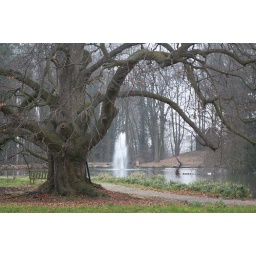
old tree in the garden of castle Vaeshartelt